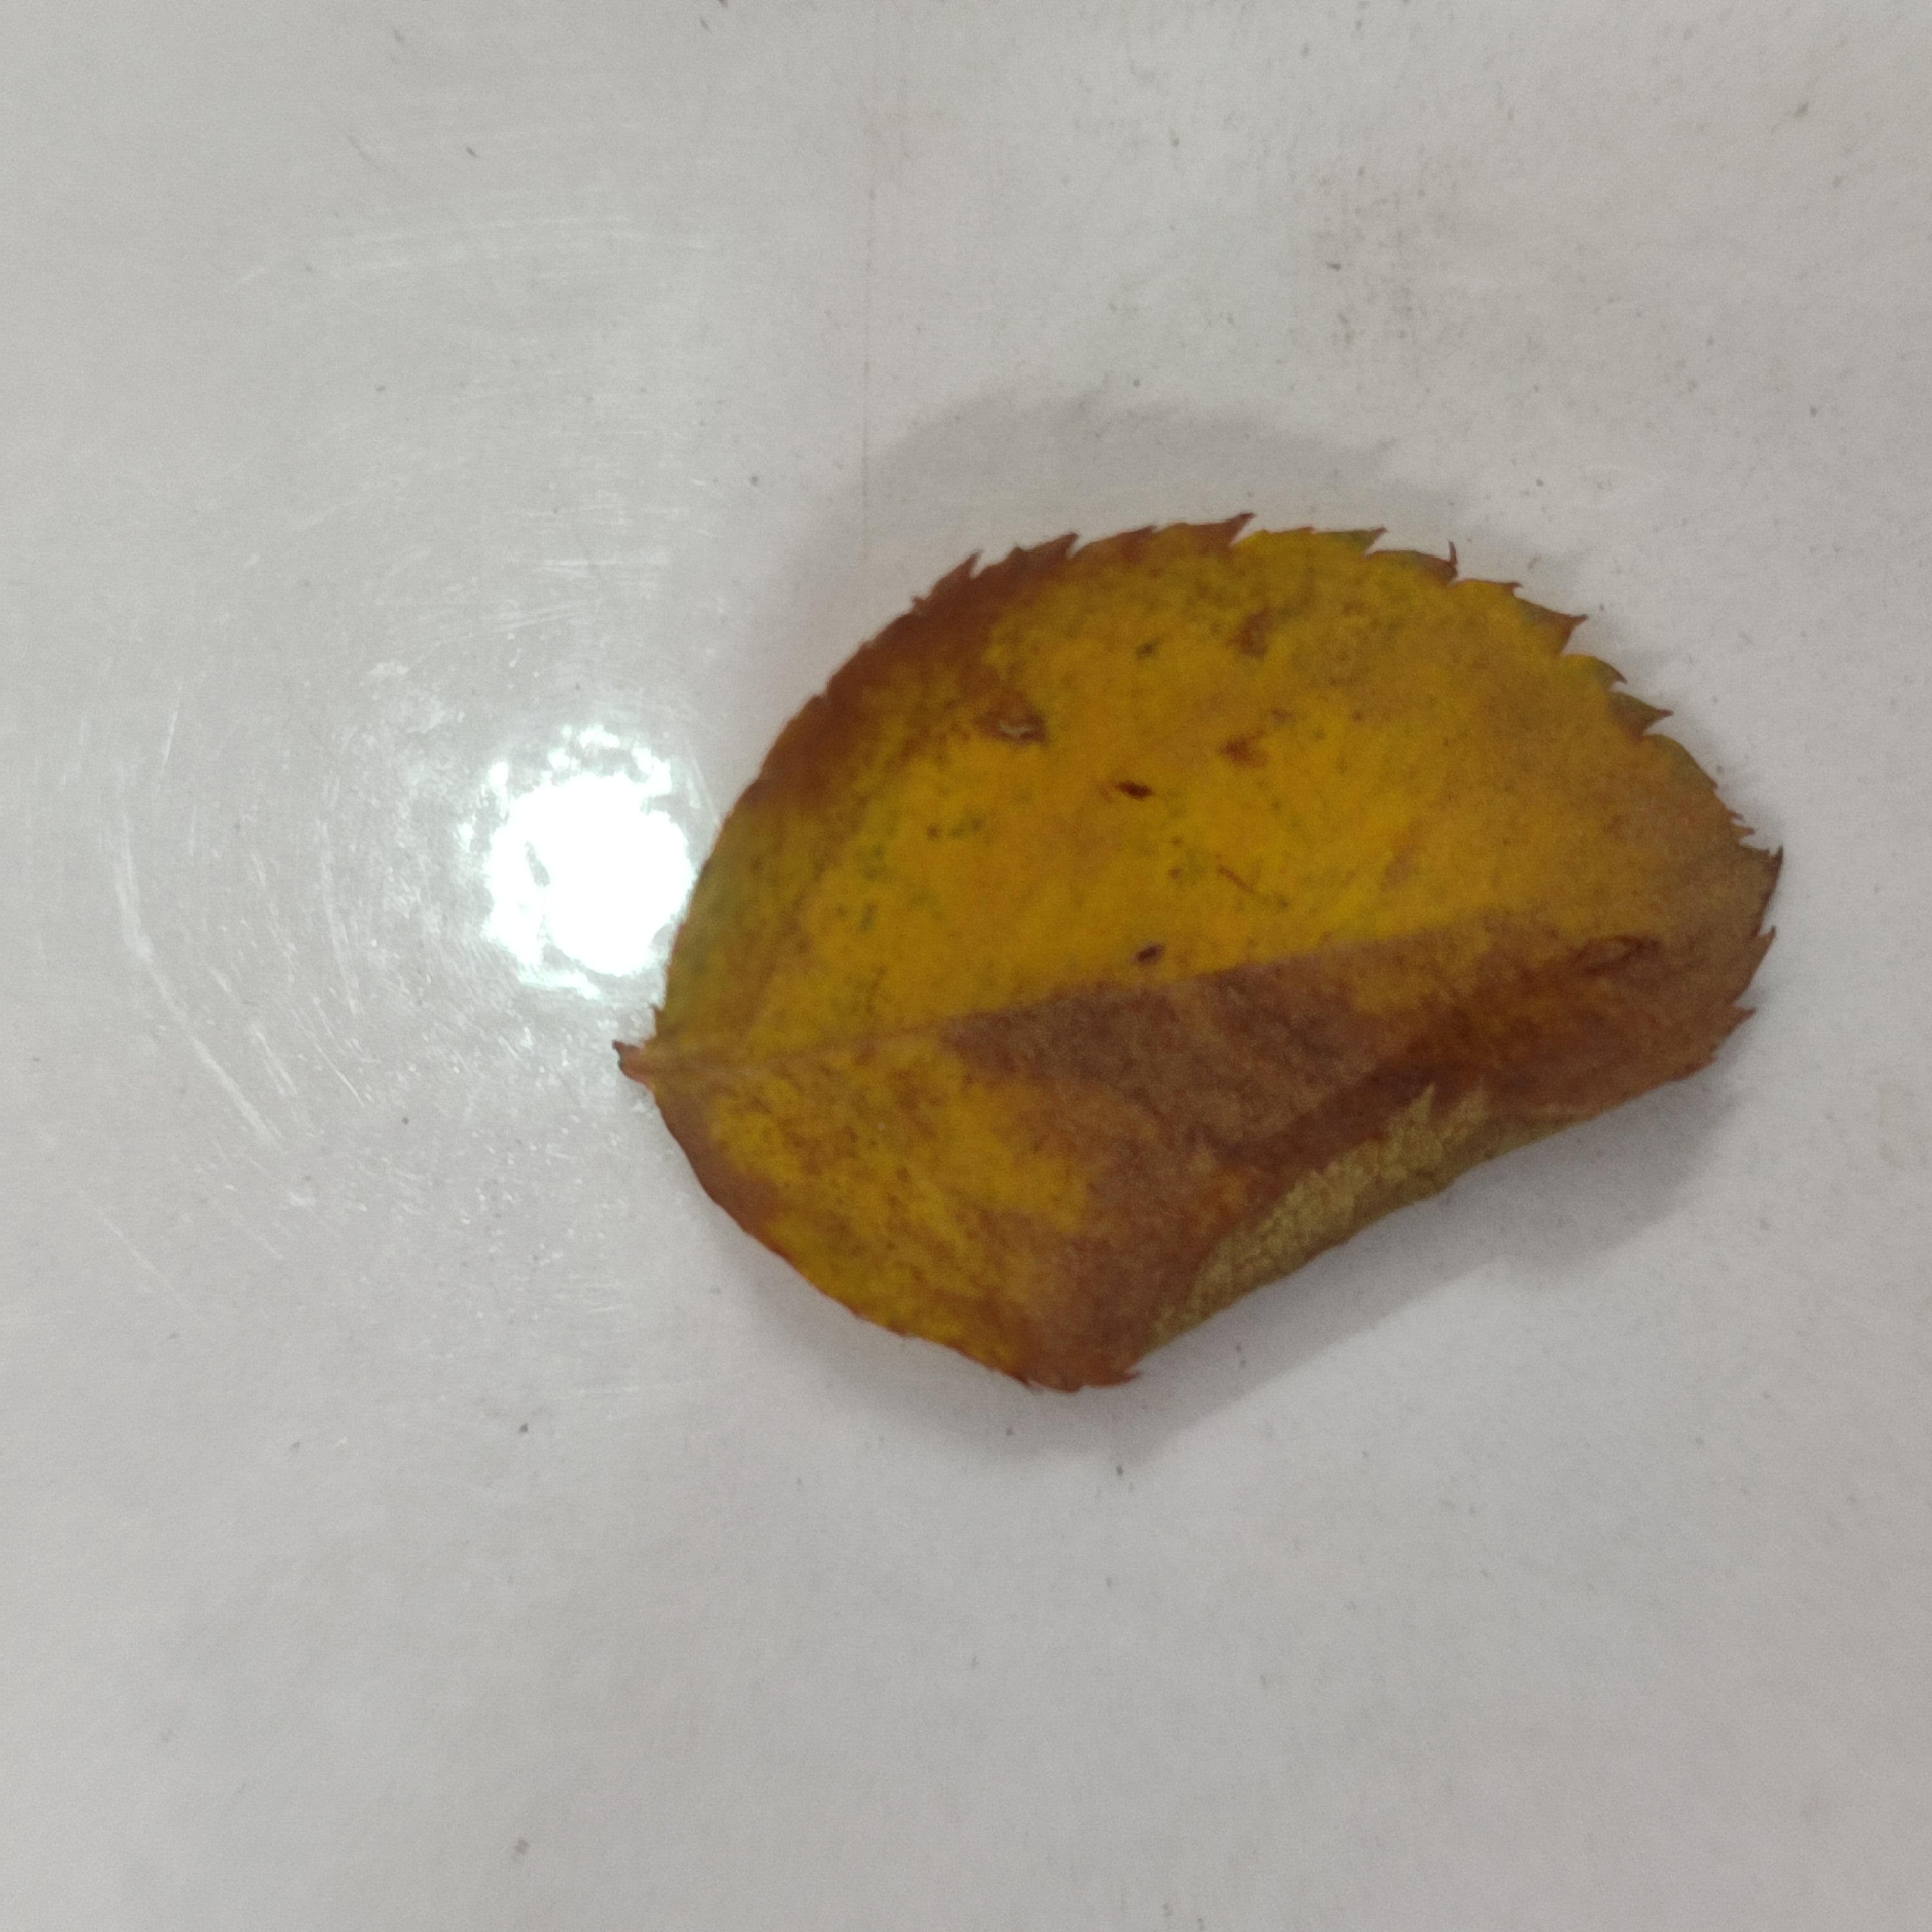
Label: Black Spot